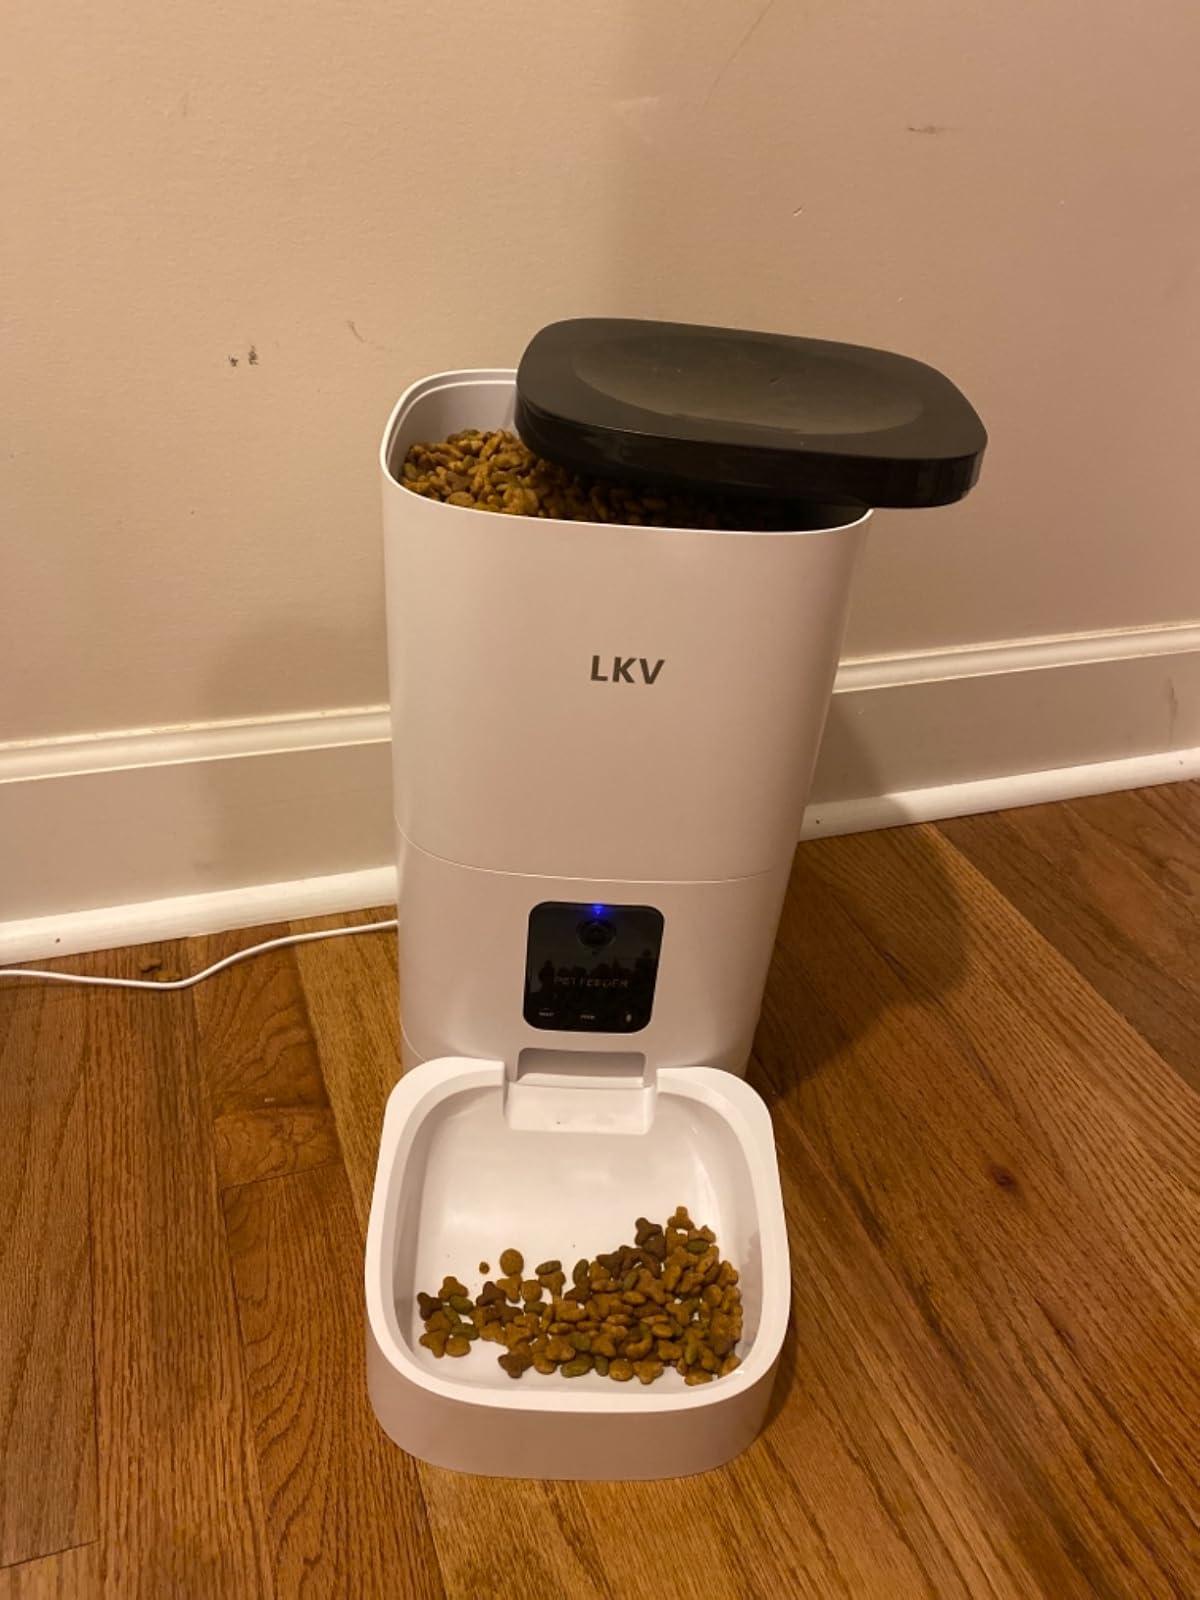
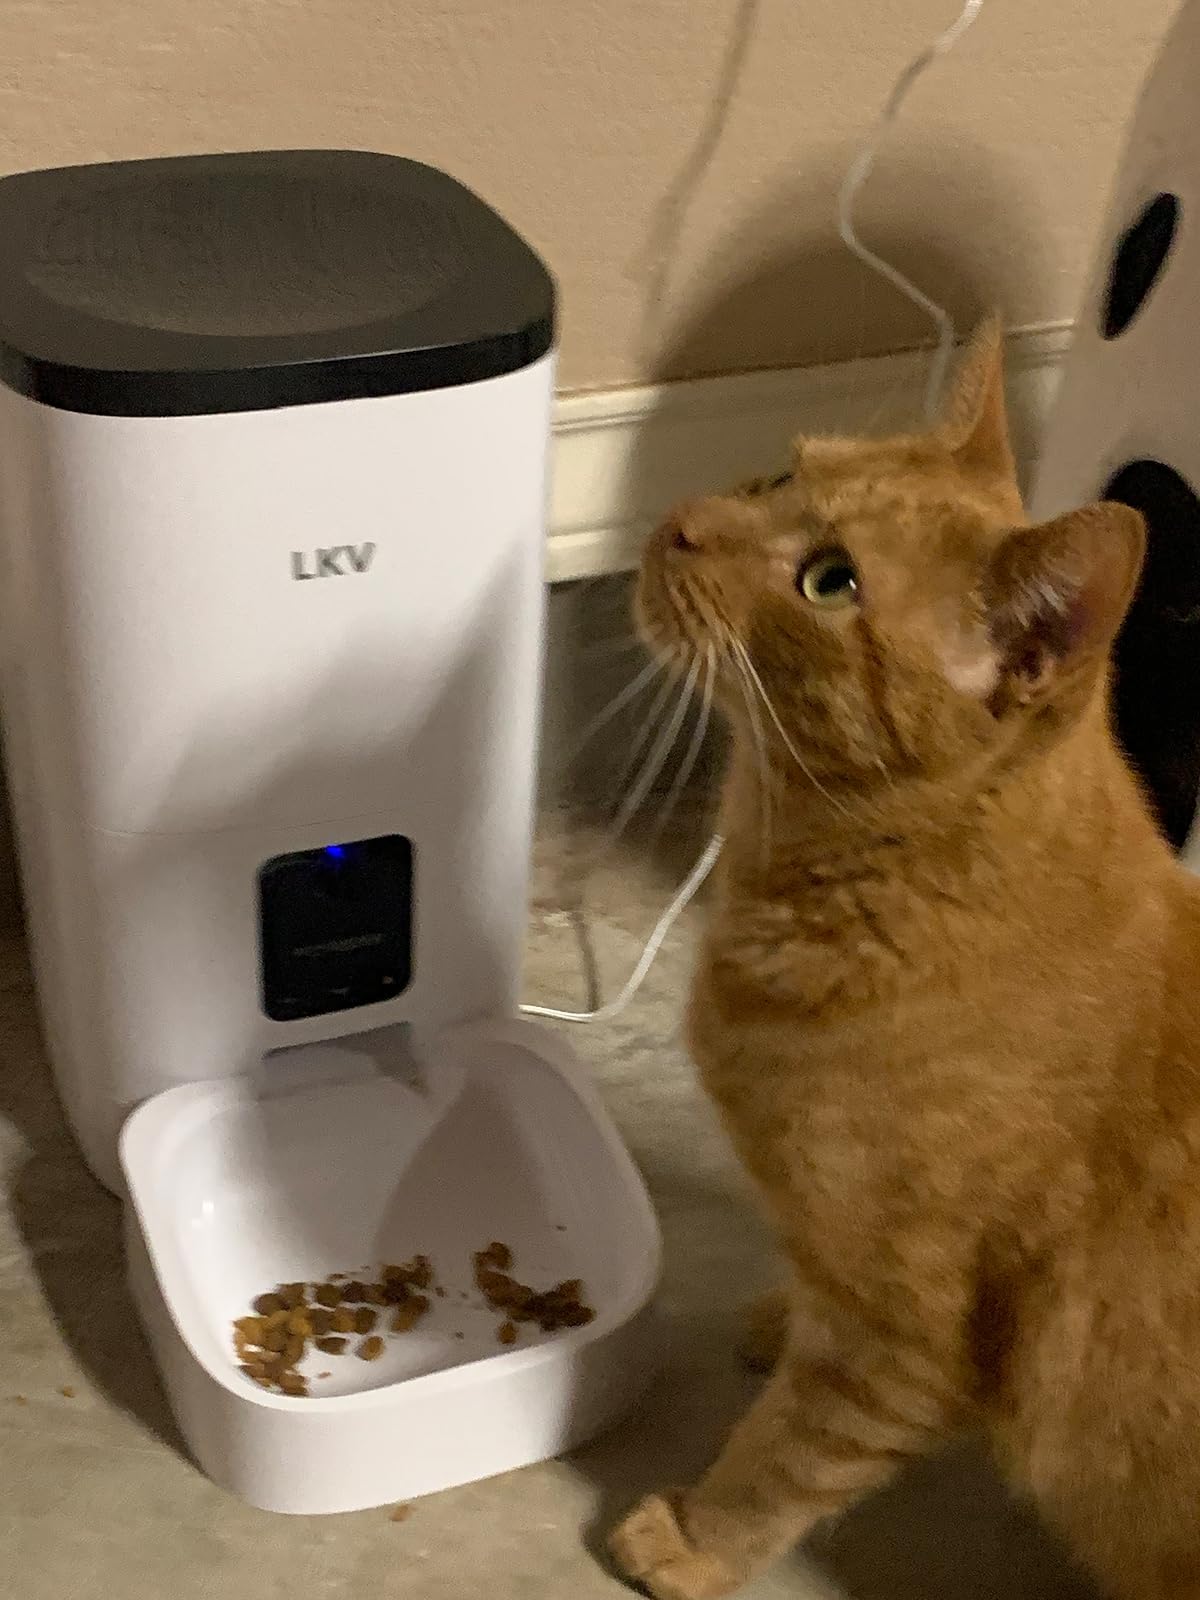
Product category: items_feeder
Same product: yes